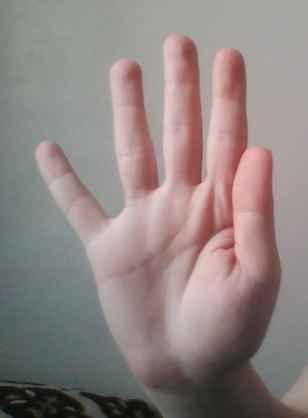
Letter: sheen